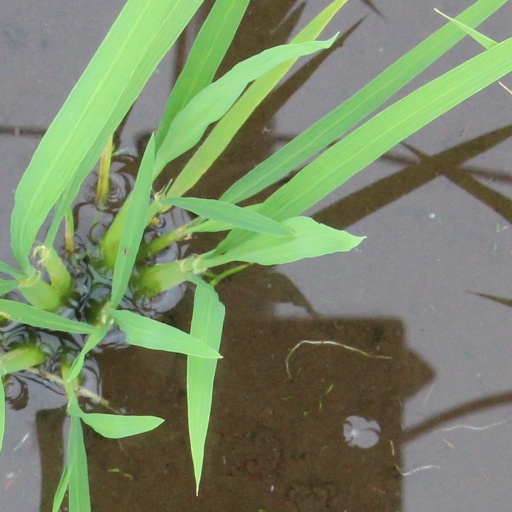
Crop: rice